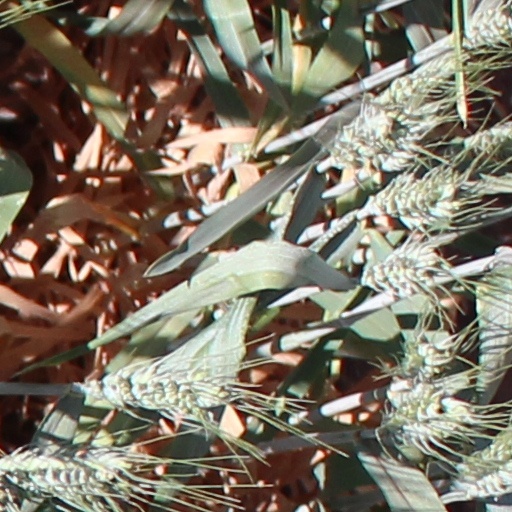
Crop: wheat